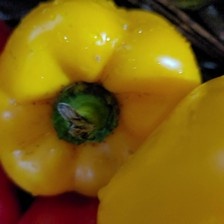
Label: capsicum